Richard Van Gelder

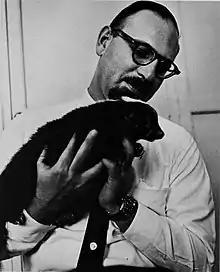
Van Gelder

Richard George Van Gelder (December 17, 1928 – February 23, 1994) was an American mammalogist who served as the Curator of Mammalogy for the American Museum of Natural History in New York for more than twenty-five years.